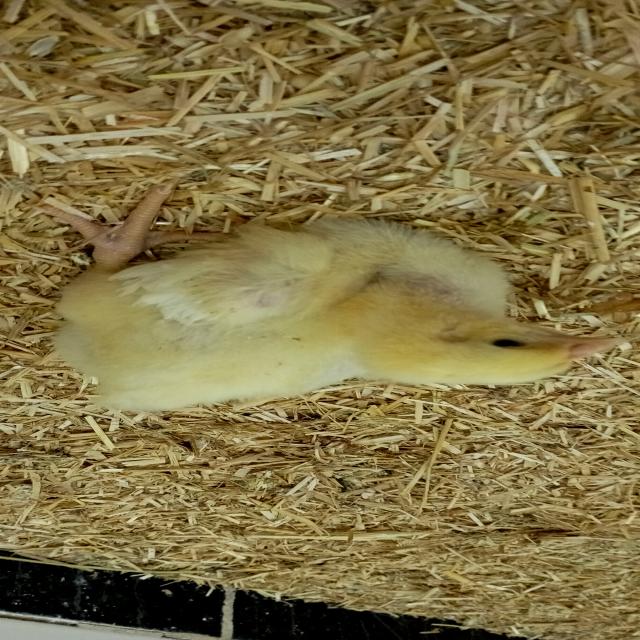
Weight: 243 g